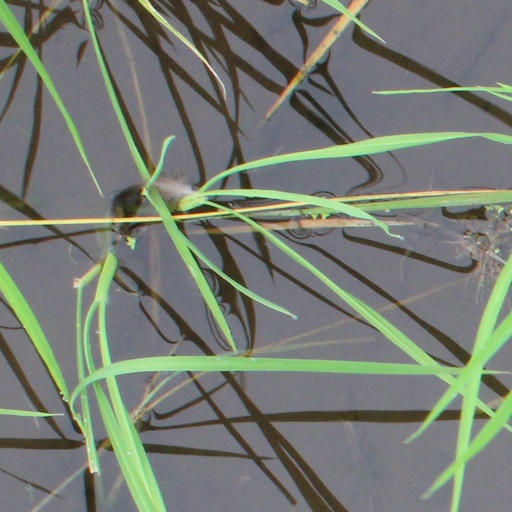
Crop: rice